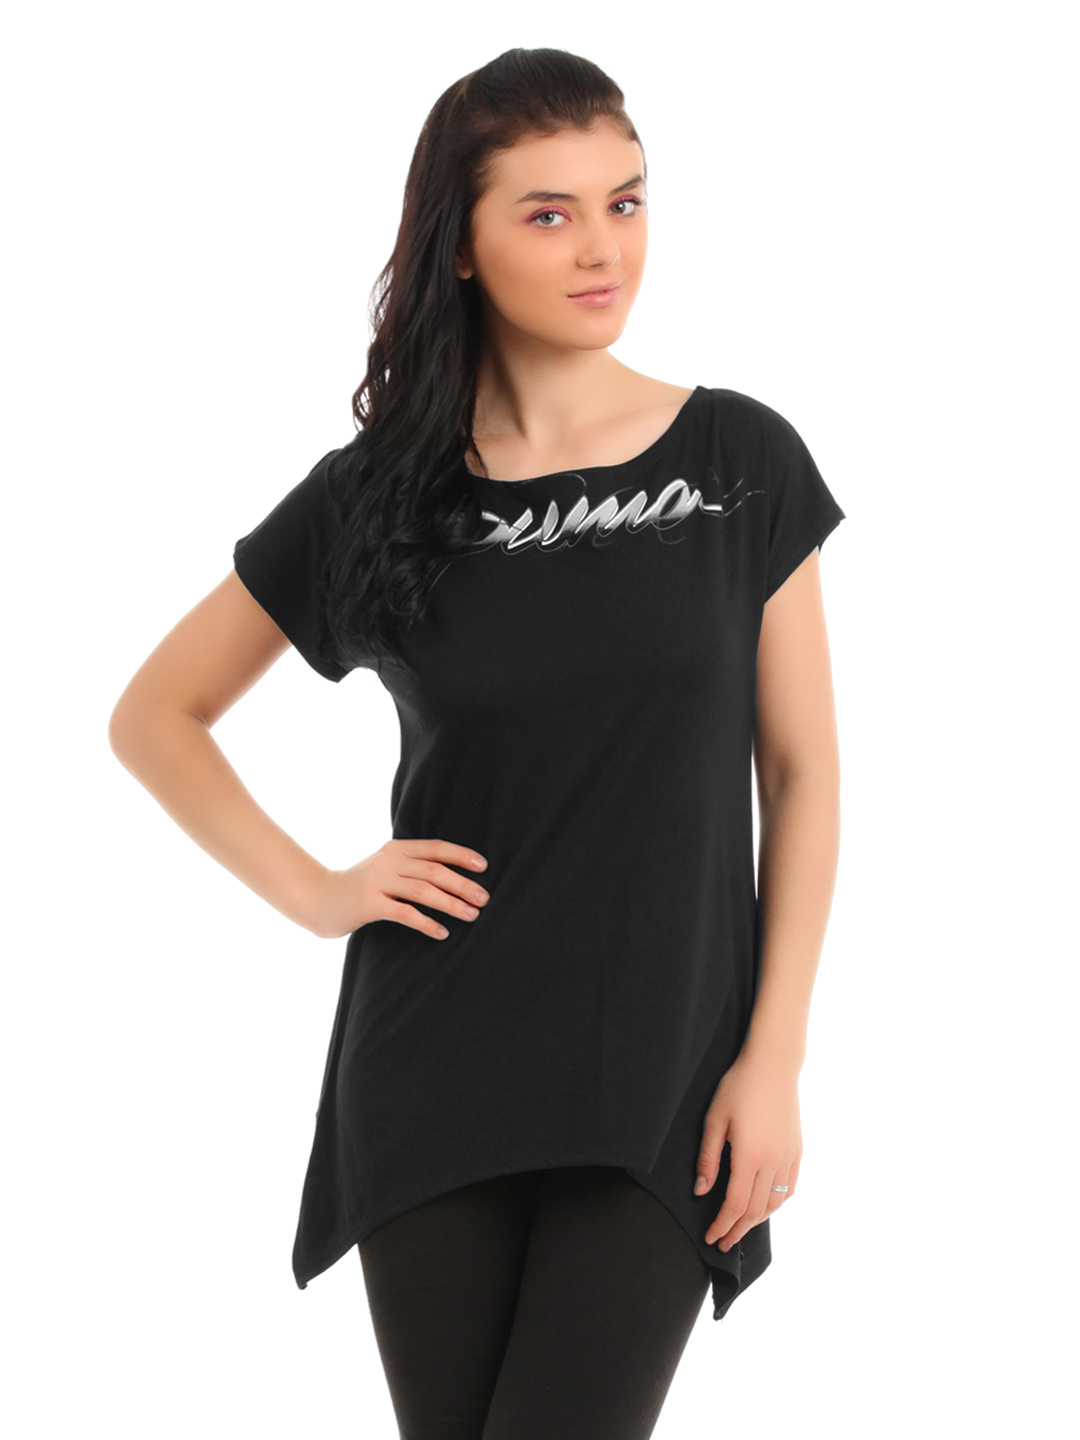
Puma Women Black T-shirt
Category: Apparel / Topwear / Tshirts
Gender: Women
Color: Black
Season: Summer 2012
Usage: Casual